Sharpe's Waterloo

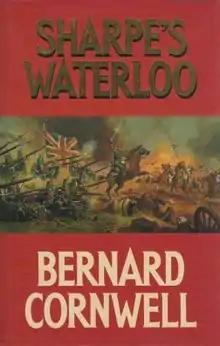
First edition cover

Sharpe's Waterloo is a historical novel in the Richard Sharpe series by Bernard Cornwell. Originally published in 1990 under the title "Waterloo", it is the eleventh novel of the Sharpe series and the twentieth novel in chronological order. Cornwell stated that he intended to end the series here, but later changed his mind.